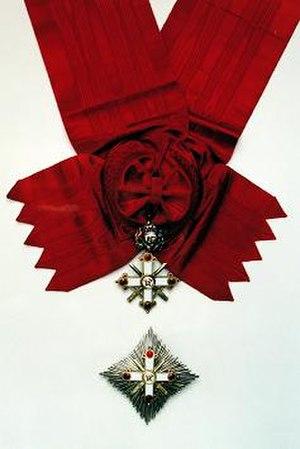
L'Ordre de Viesturs est une distinction, créée en 1938, décernée en Lettonie. Son nom fait référence à Viesturs, l'un des grands chefs de Zemgale au XIIIᵉ siècle. L'ordre comprend cinq grades et trois médailles d'honneur et est attribué pour récompenser les exploits civils et militaires. Cette décoration peut aussi être décernée aux étrangers.